Flea treatments

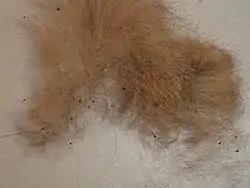
Flea fecal material, coiled larva, and fleas in the pupal stage combed from a cat, are also called flea dirt.

Vacuuming. Frequent and thorough vacuuming is also helpful. The vacuum must be used around everything the animal frequents in order to pick up all the larvae and eggs. Traditional advice recommends disposing of the bag after each vacuuming. One very limited experiment (only one vacuum sweeper used on a single type of carpeted surface) found that vacuuming killed 96% of adult fleas and 100% of younger fleas. This preliminary study's applicability to other circumstances is unclear.